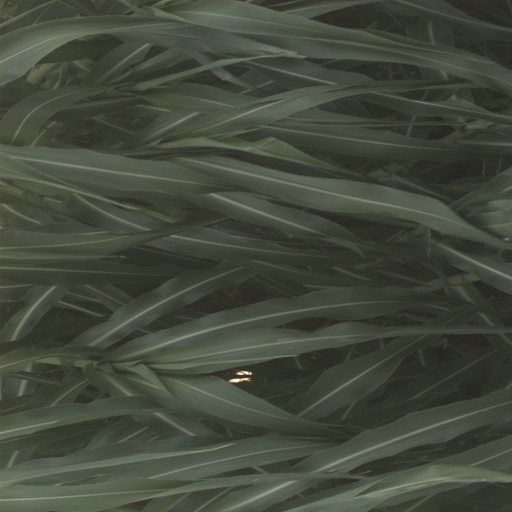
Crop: sorghum